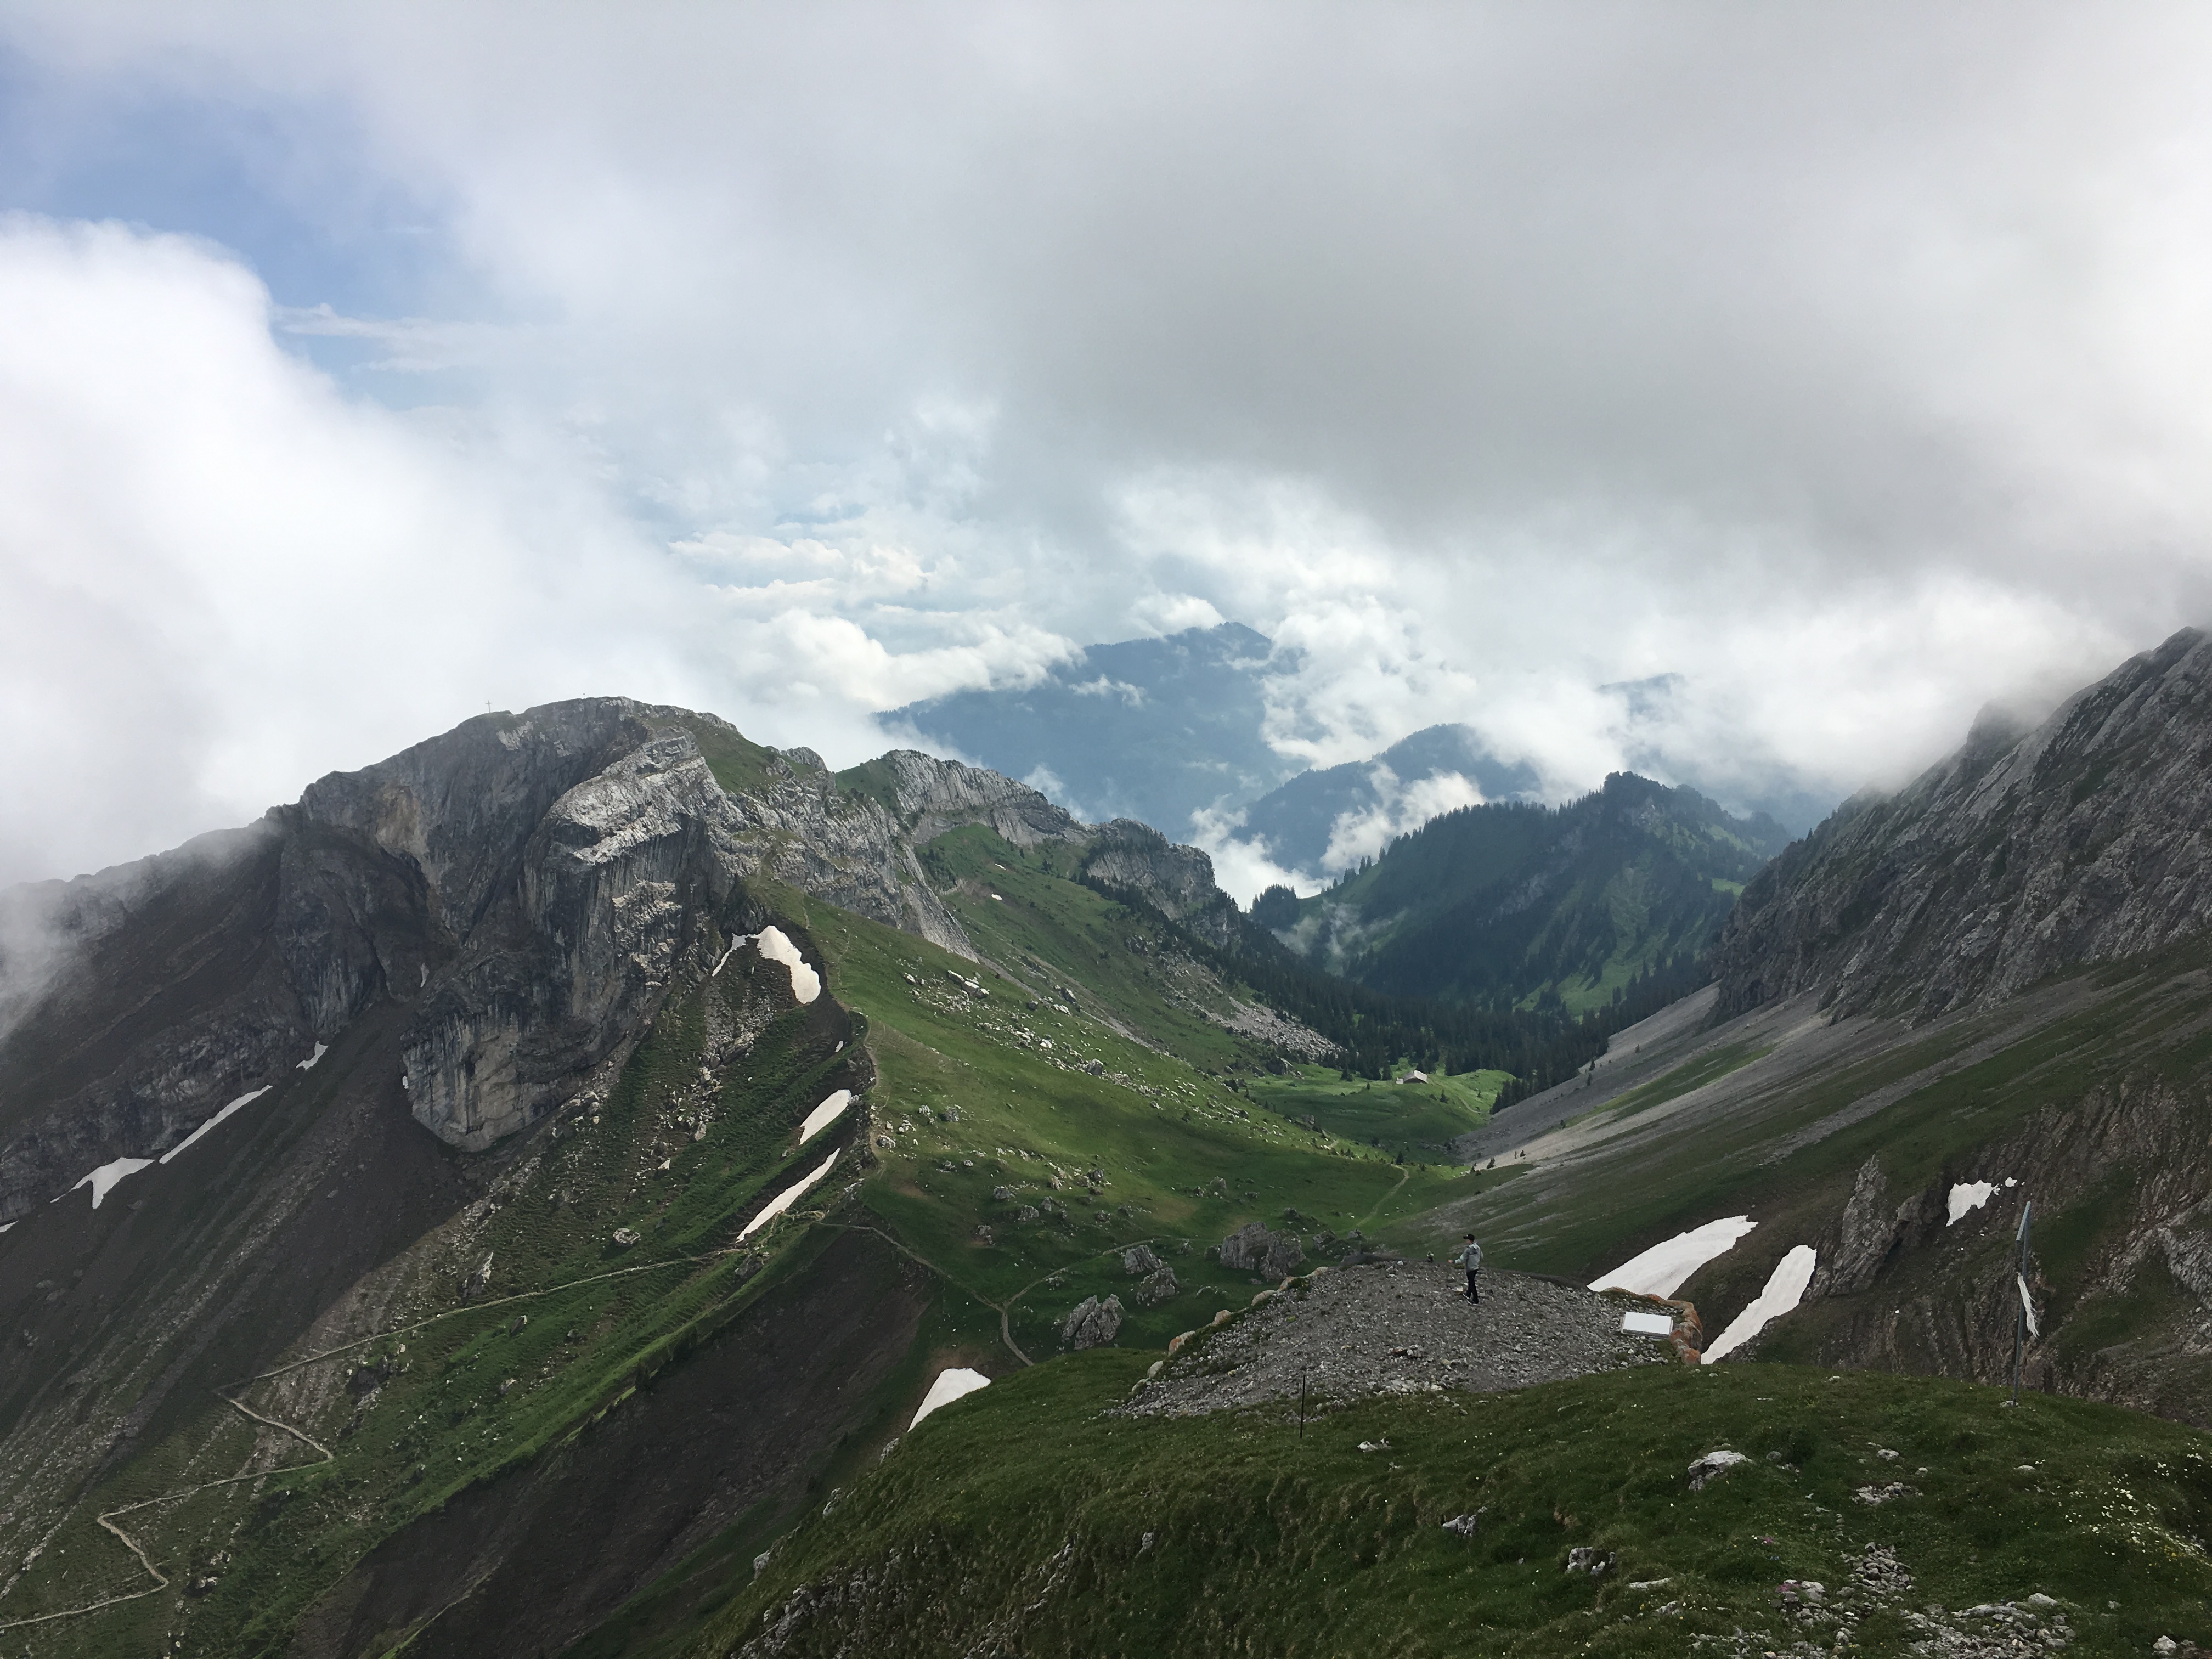
landscape, tree, nature, rock, walking, mountain, snow, cloud, hill, adventure, valley, mountain range, fjord, highland, ridge, summit, alps, plateau, fell, cirque, loch, landform, mountain pass, geographical feature, mountainous landforms, glacial landform